Lukáš Babač

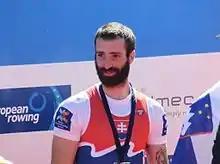
Babač at the 2016 European Championships

Born in Piešťany, Slovakia, he started to row at age 12. After 4th place at the World Rowing Junior Championships he qualified for 2004 Olympic Games. At the 2004 he was the youngest member of the Slovak Olympic Team. His best result was silver medal at the World Rowing Championships in 2010 in New Zealand.